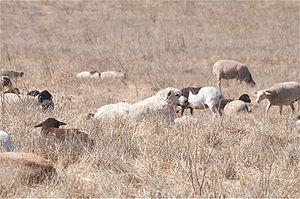
L'Akbash est une race de chiens originaire de l'Anatolie, en actuelle Turquie occidentale.